Urban Search and Rescue California Task Force 2

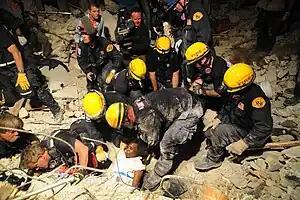
A woman is rescued alive from rubble by the CA-TF2 several days after the 2010 Haiti earthquake.

Urban Search and Rescue California Task Force 2 or CA-TF2 is a FEMA Urban Search and Rescue Task Force based in Los Angeles County, California. CA-TF2 is sponsored by the Los Angeles County Fire Department.